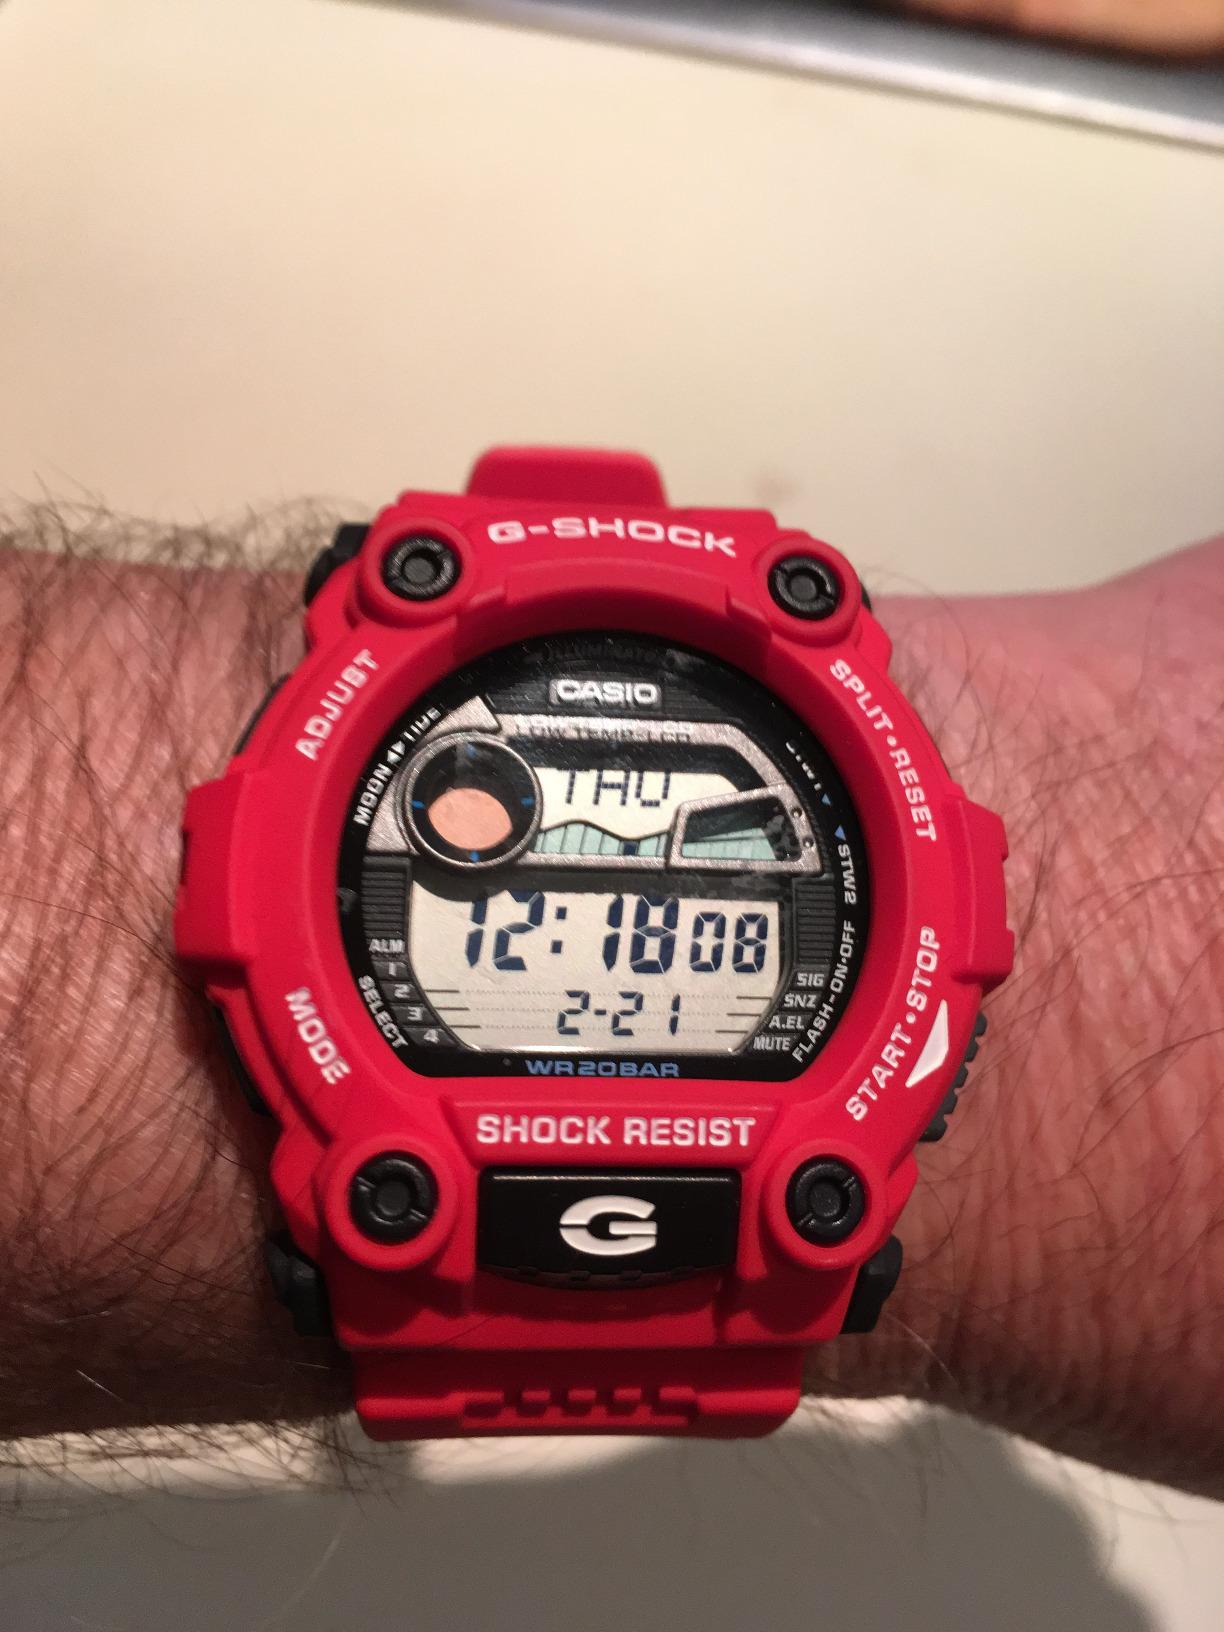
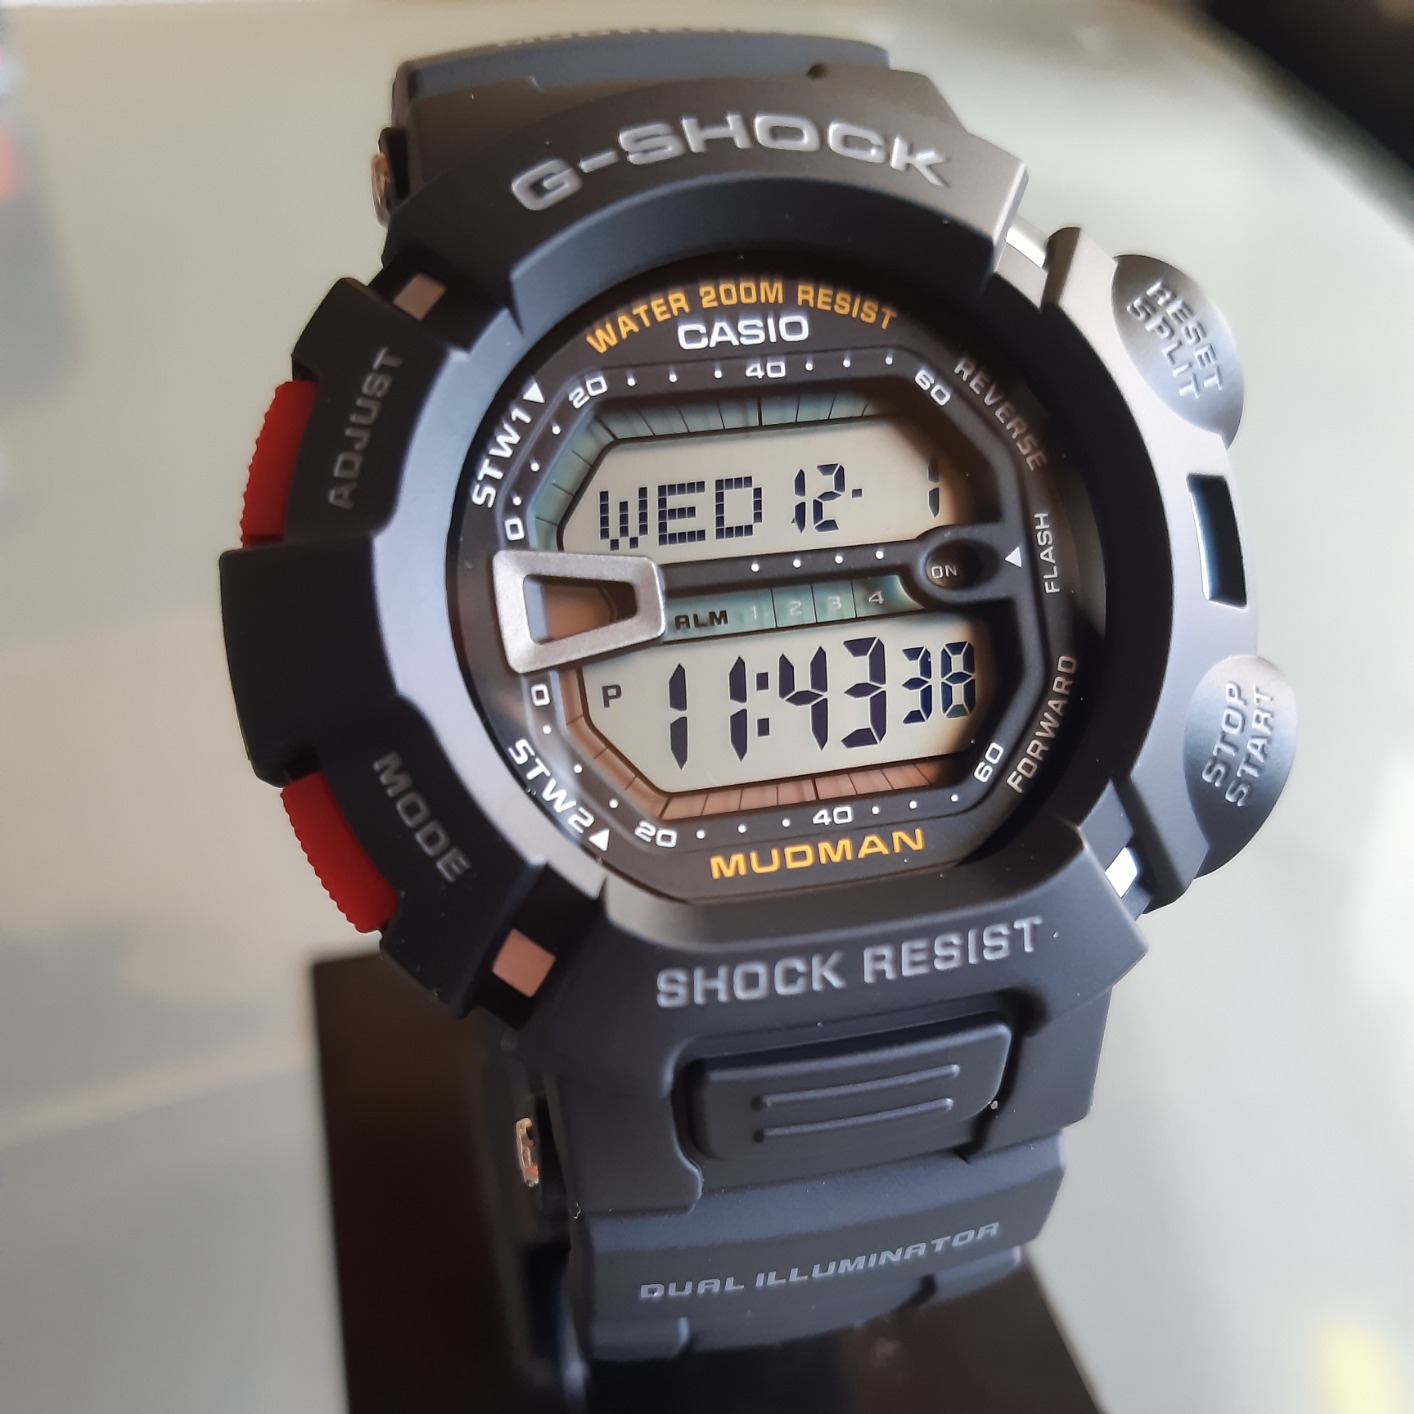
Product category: accessories_watch
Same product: no